State school

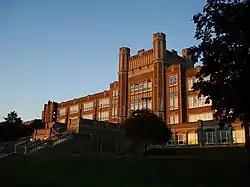
With 5,498 students as of the 2021–22 school year, Reading Senior High School in Reading, Pennsylvania, is the largest state school in Pennsylvania and one of the largest state schools in the United States.

A state school, public school, or government school is a primary or secondary school that educates all students without charge. They are funded in whole or in part by taxation and operated by the government of the state. State-funded schools are global with each country showcasing distinct structures and curricula. Government-funded education spans from primary to secondary levels, covering ages 4 to 18. Alternatives to this system include homeschooling, private schools, charter schools, and other educational options.